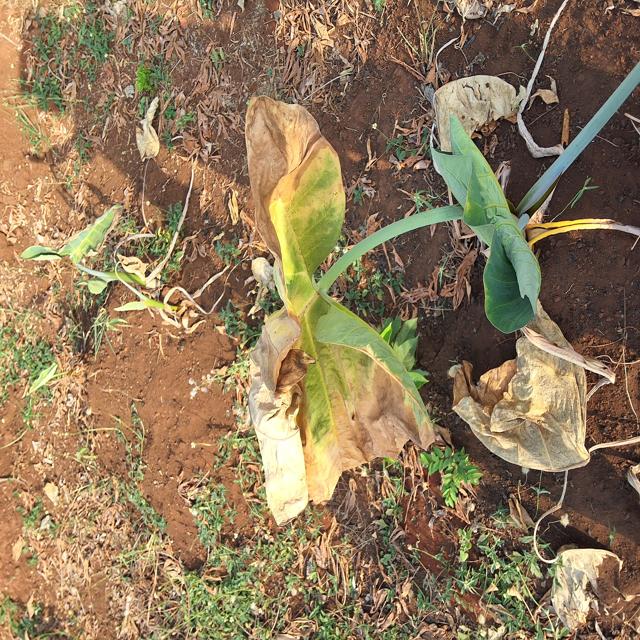
Label: Late_Blight